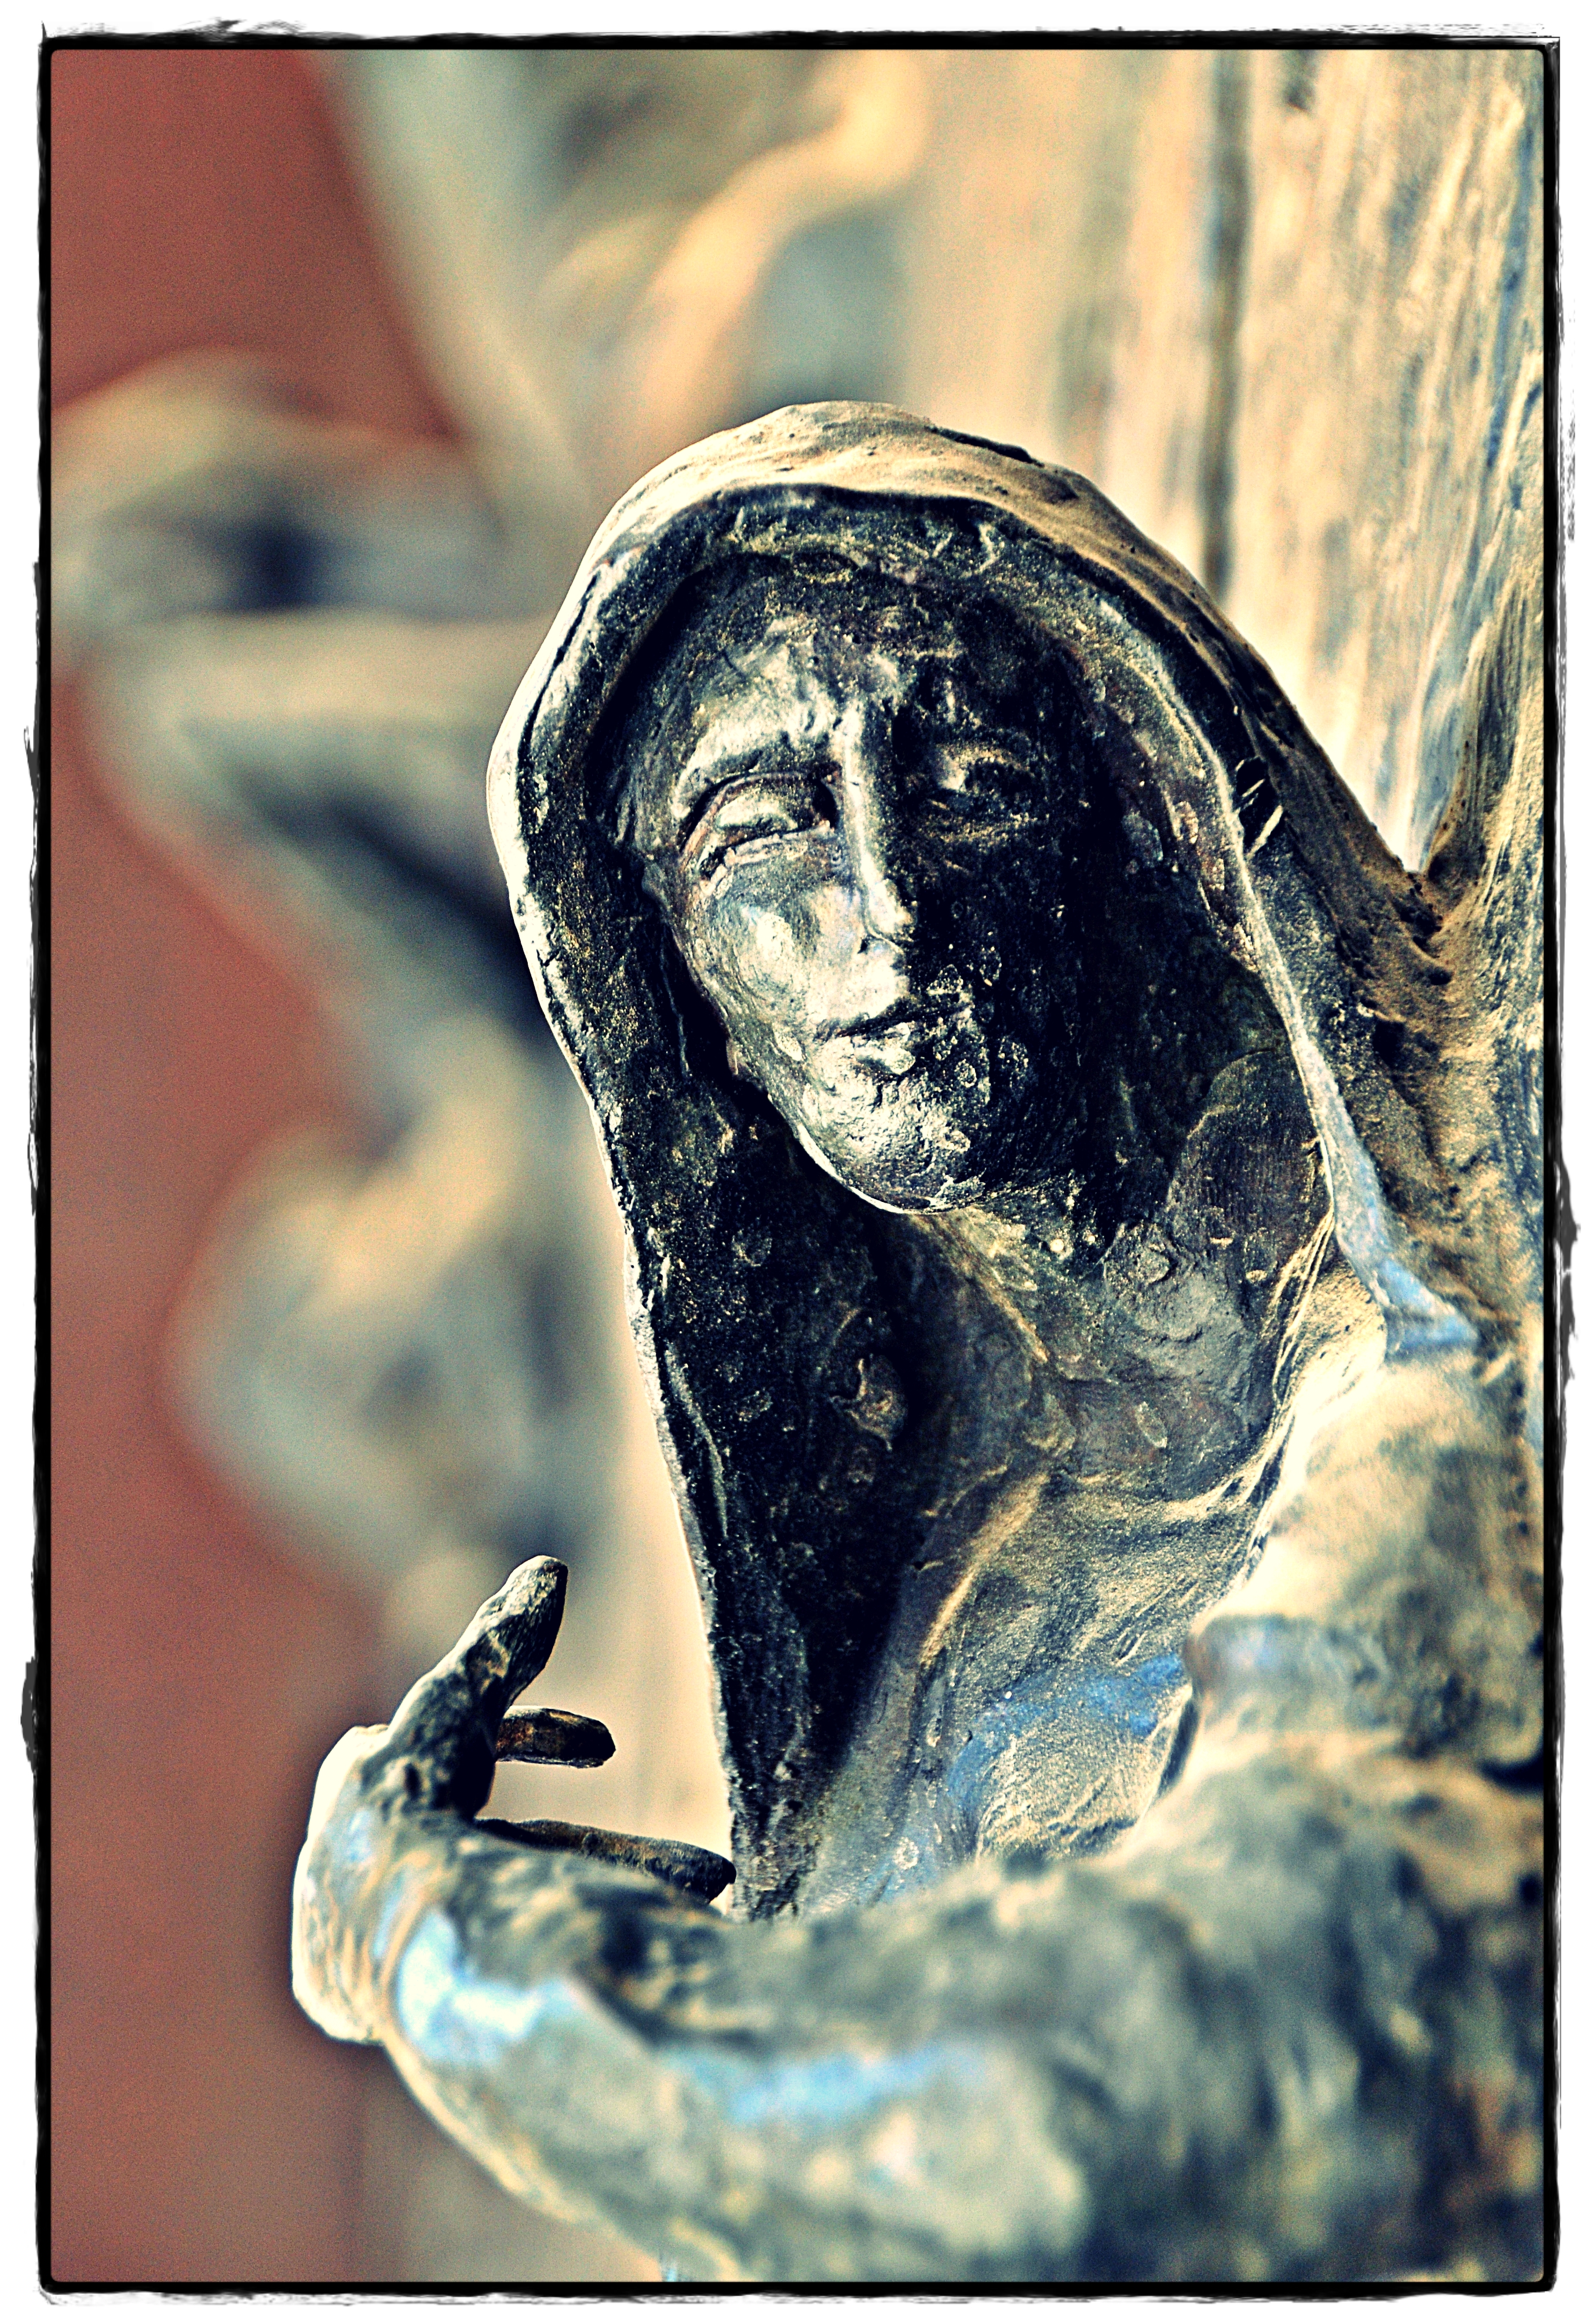
nature, art, water, sculpture, statue, visual arts, girl, artwork, stock photography